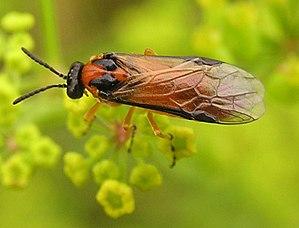
Athalia rosae est une espèce d'insectes hyménoptères de la famille des Tenthredinidae.
Le Site de Grand Intérêt Biologique des Viviers, plus connu sous le nom de Terril des Viviers est un ancien site de charbonnage s'étendant à l'est de Gilly, section de la ville de Charleroi.